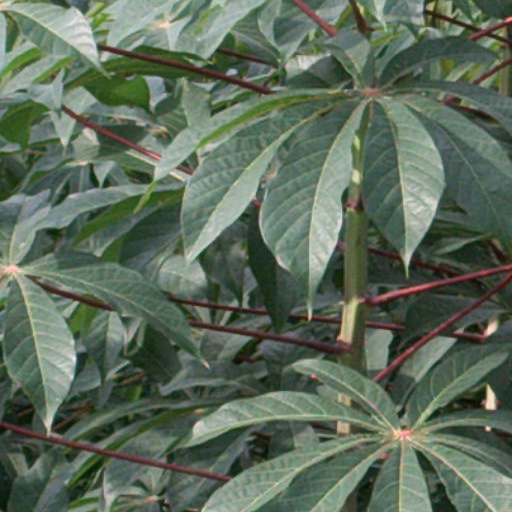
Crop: cassava